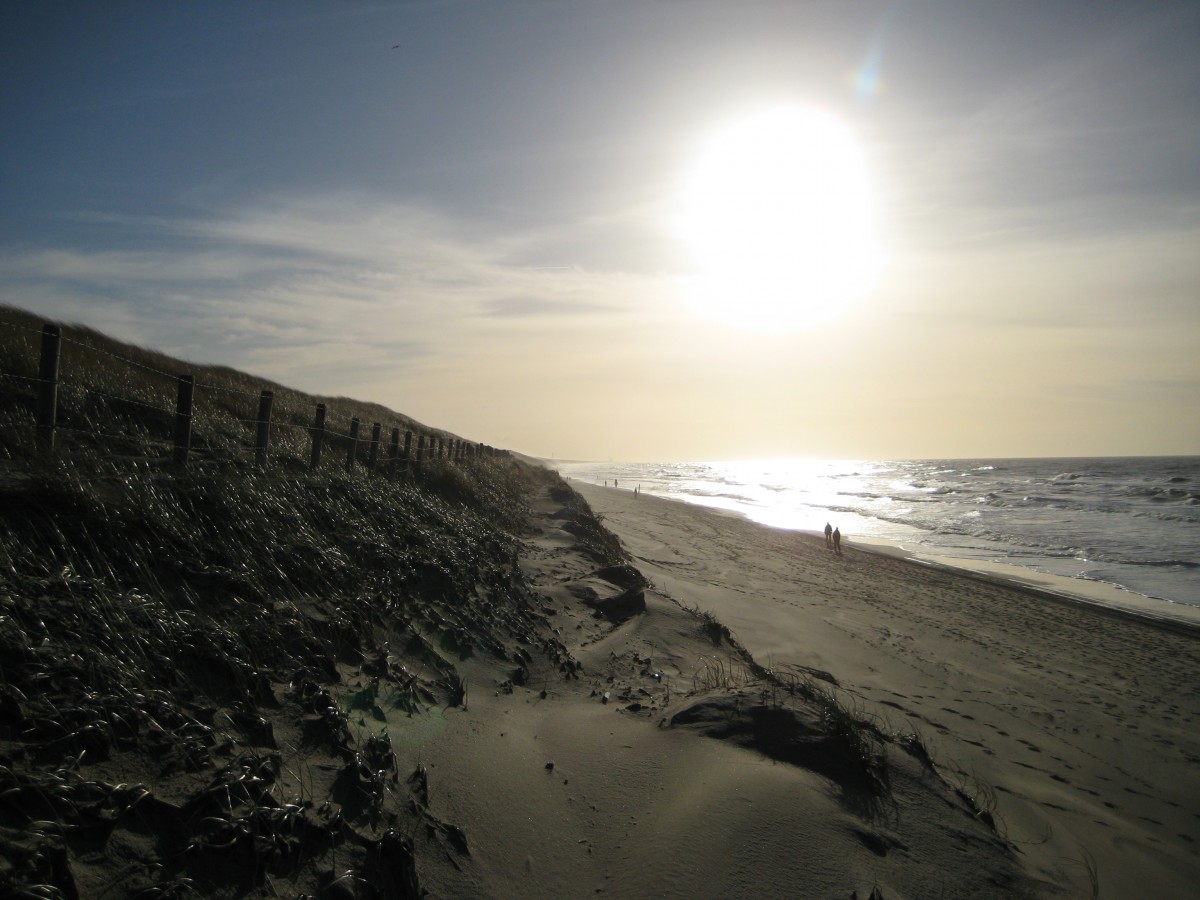
Tags: sea, coast, sand, rock, ocean, horizon, cloud, sky, sun, sunrise, sunset, sunlight, morning, shore, dawn, dusk, evening, reflection, bay, terrain, material, body of water, atmospheric phenomenon